Inequality in Hollywood

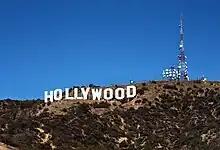
The Hollywood Sign in the hills of Los Angeles, California, is an iconic representation of the American film industry as a whole.

Inequality in Hollywood refers to the various forms of discrimination and social inequality in the American media industry. There are many branches of the media industry, such as news, television, film, music, agencies, studios, to name some of the major players. In each one of these branches, there are many instances of inequality since Hollywood formed as the entertainment hub of America in the early 1900s.